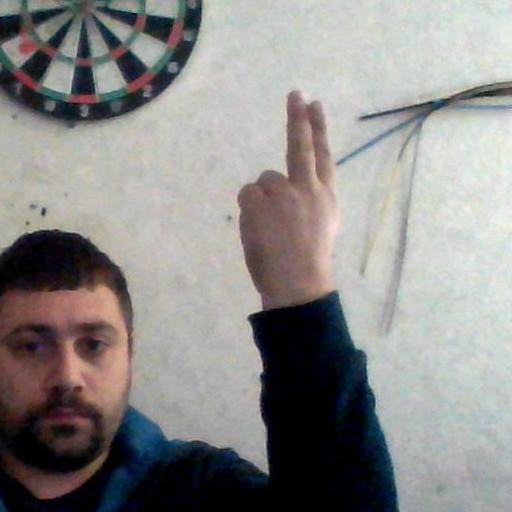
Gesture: two_up_inverted